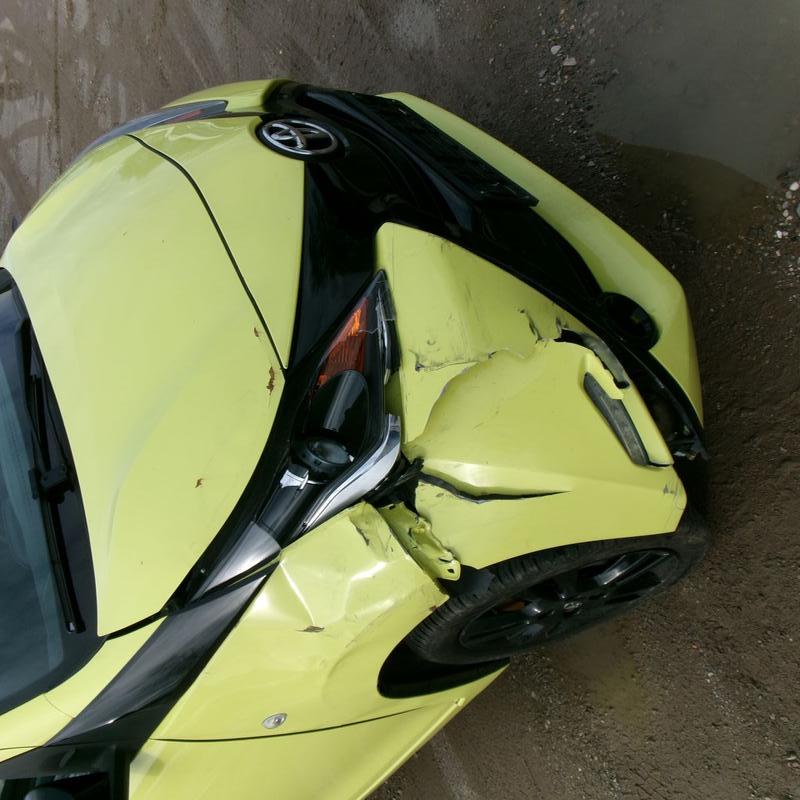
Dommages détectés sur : pare-choc avant, aile avant droite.
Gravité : mineur